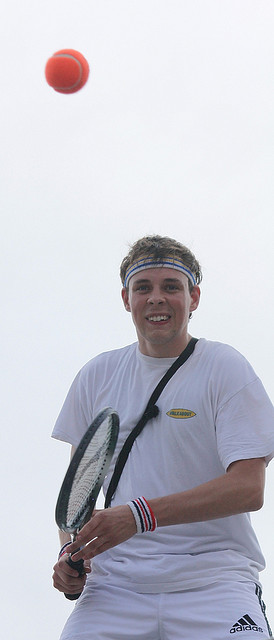
vận động viên tennis nam đang cầm vợt tennis thi đấu